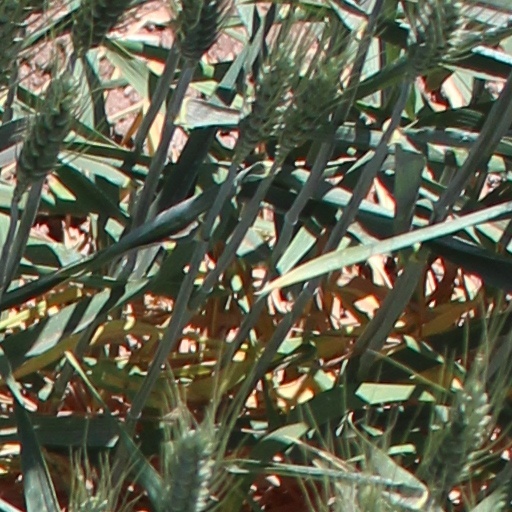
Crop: wheat